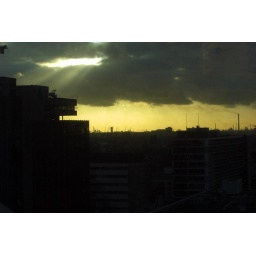
Darkness falls over Rotterdam as I look out the window and know another day at the office is almost over..